Sky position (RA, Dec in degrees): 171.231, 3.169
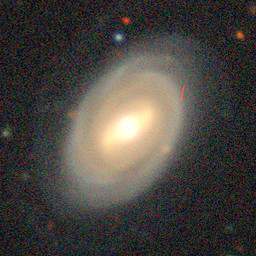
Galaxy morphology: Barred Spiral Galaxies